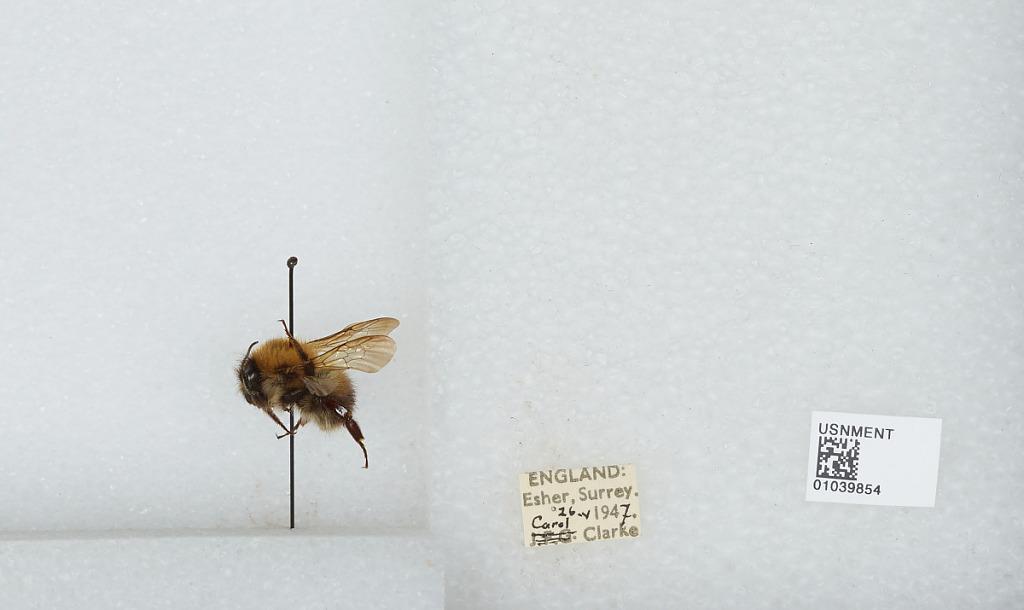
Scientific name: Bombus (Thoracobombus) pascuorum (Scopoli)
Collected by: C. Clarke
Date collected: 1947-5-26
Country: United Kingdom
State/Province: England
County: Surrey
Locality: Esher
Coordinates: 51.3691, -0.365